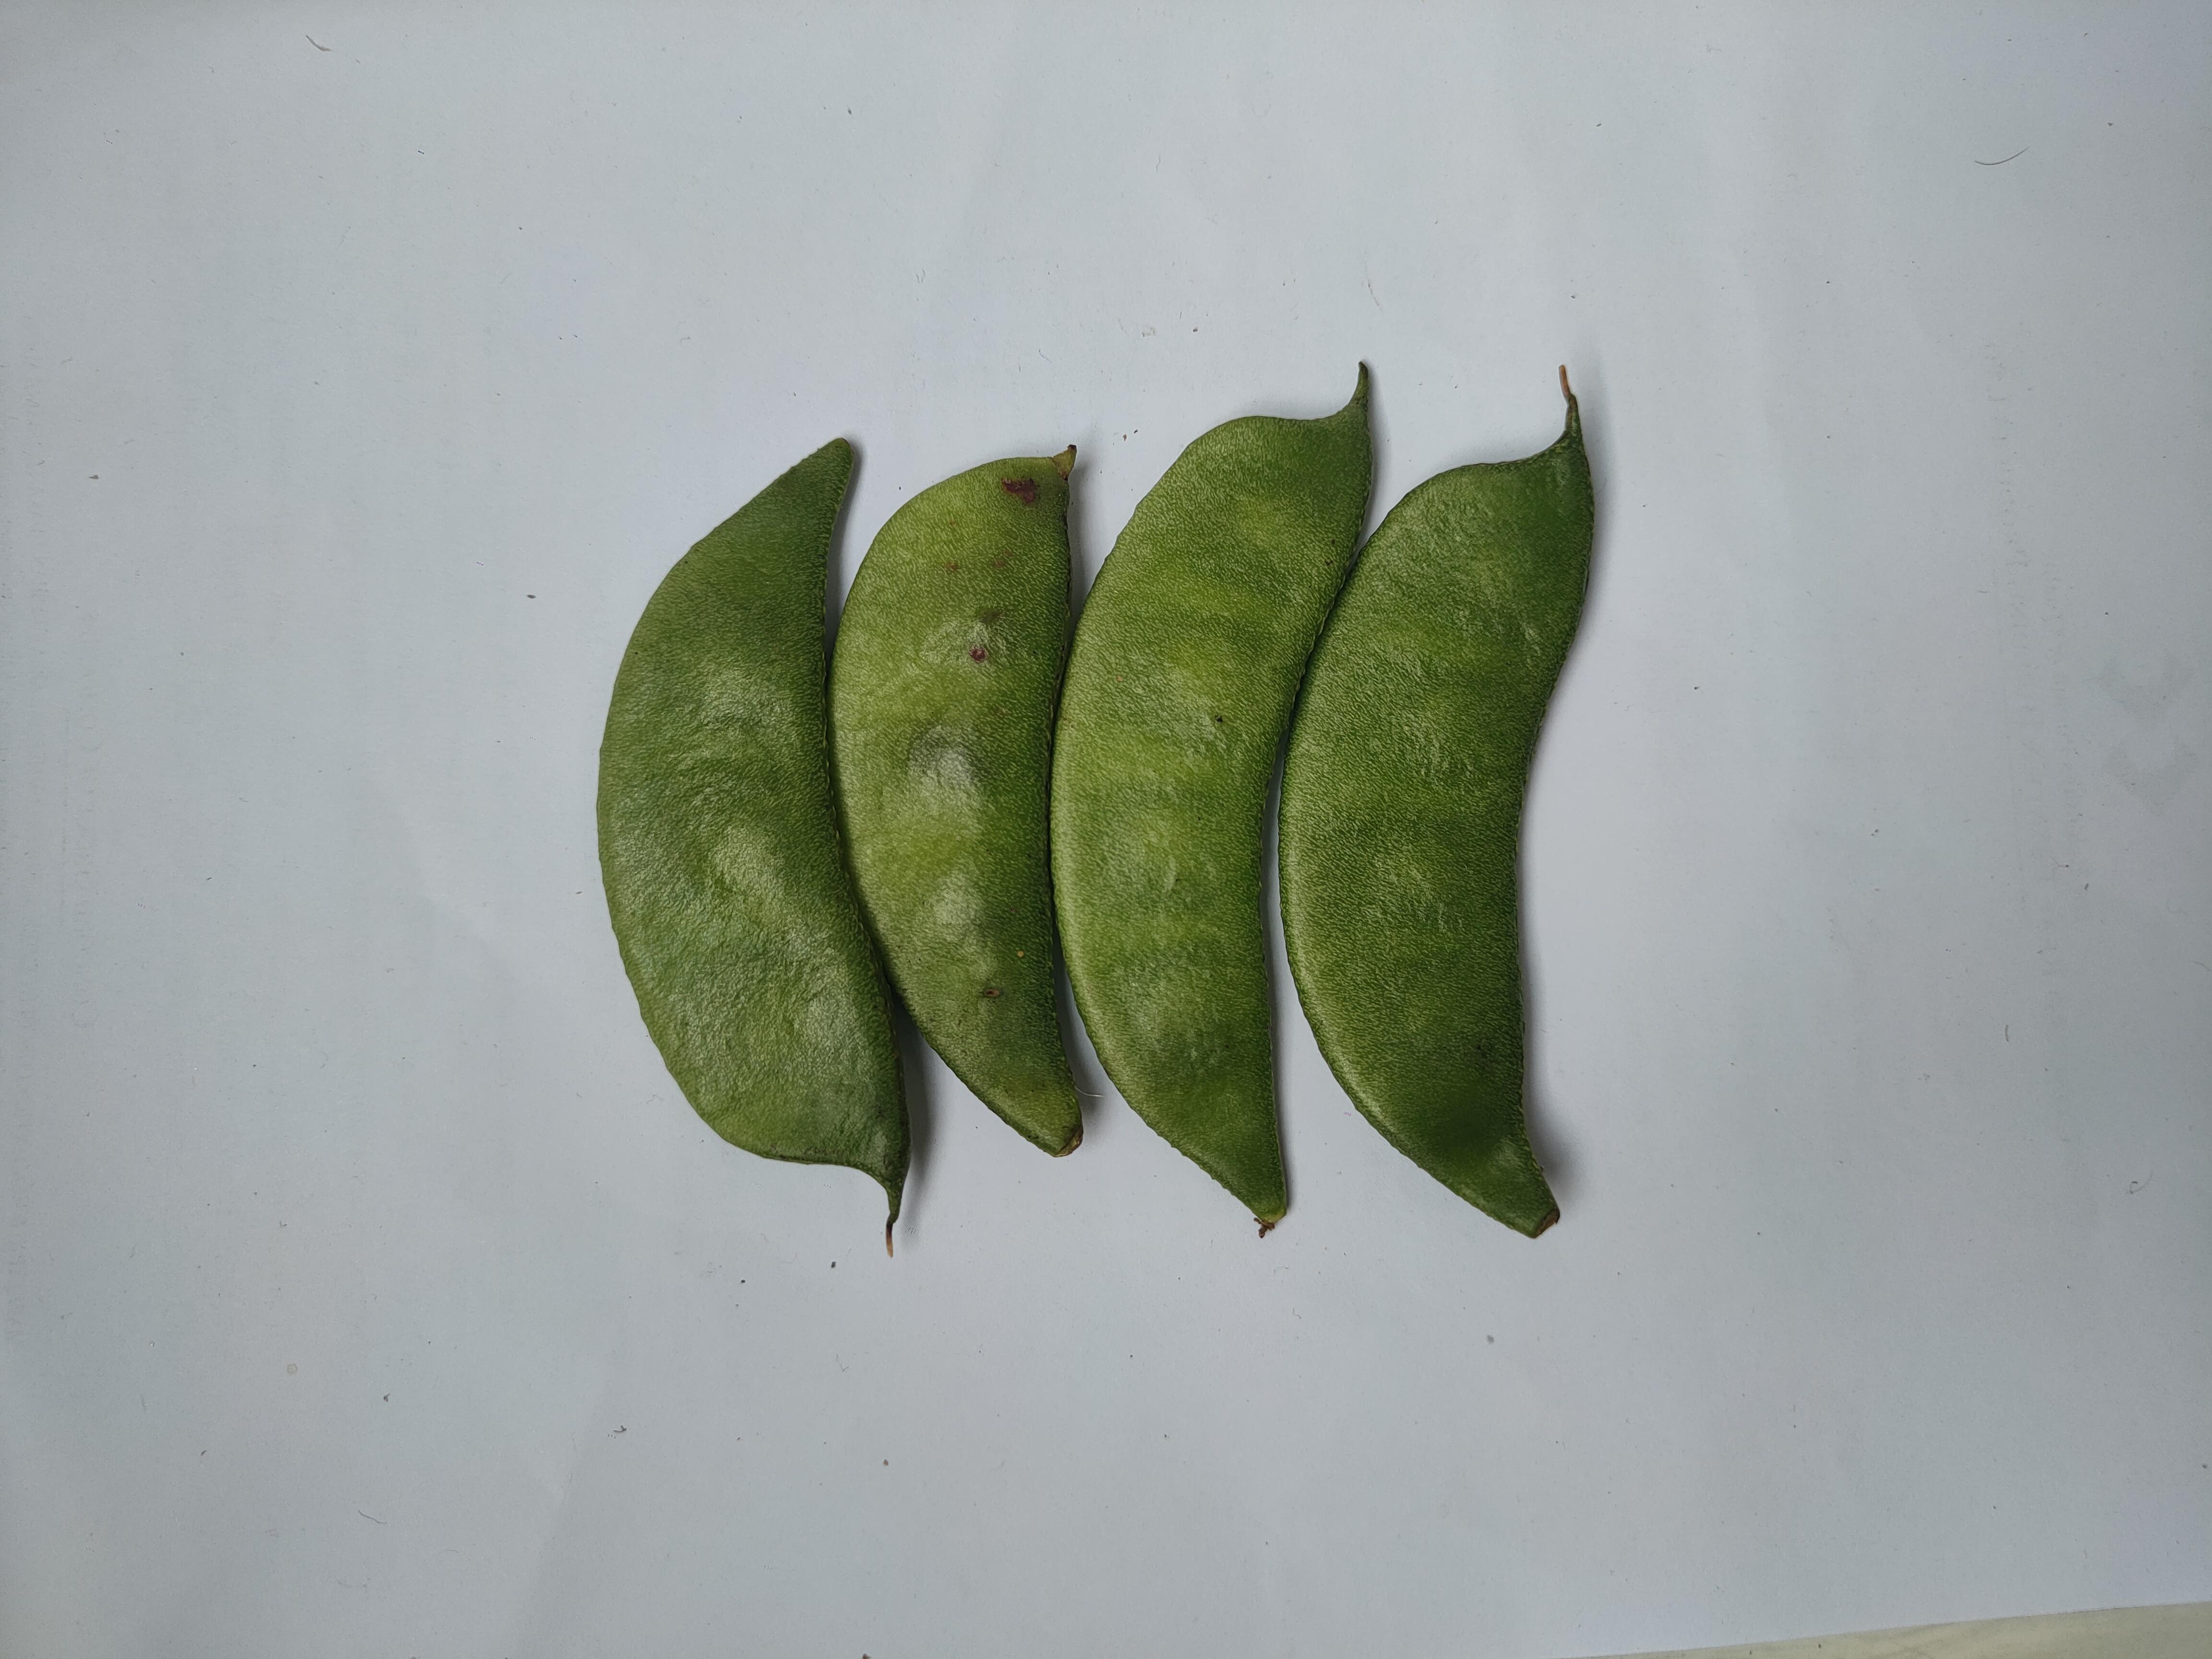
Label: Bean